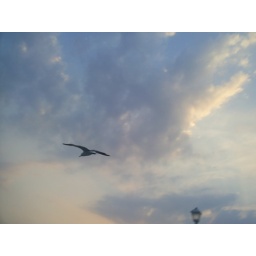
bird in the sky